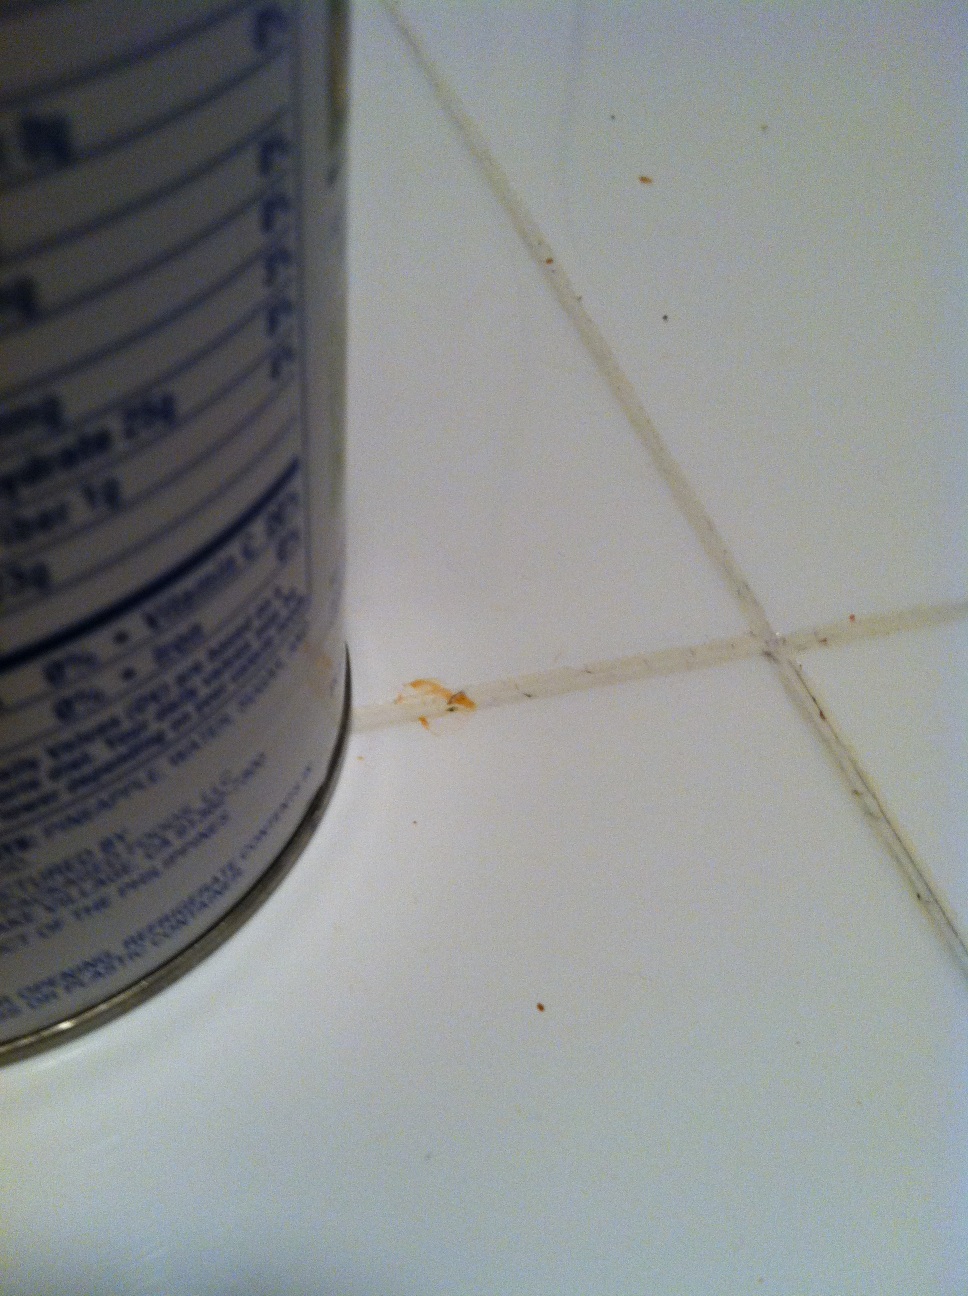Question: What can is this? What's in this can? Sorry.
Answer: unanswerable